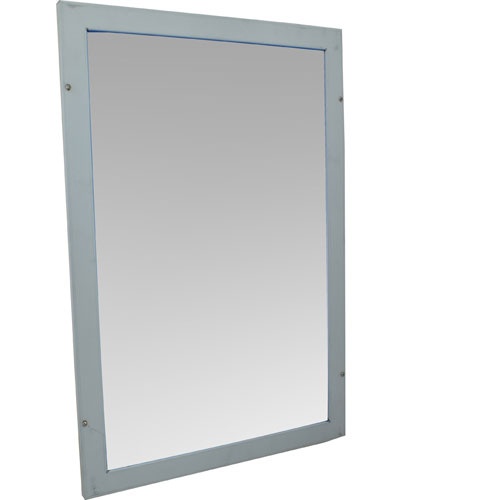
MAVRIK 1412181 MIRROR VANDAL-PROOF18-IN X 30-IN
Description: MIRROR,VANDAL-PROOF18" X 30" Fits Brand: MAVRIK Manufacturer: MAVRIK Manufacturer part number: 1412181 This part is covered by manufacturer warranty. Known as: 1412181
Brand: MAVRIK
Category: Sporting Goods > Athletics > Field Hockey & Lacrosse > Field Hockey Training Aids > Field Hockey Shooting Targets